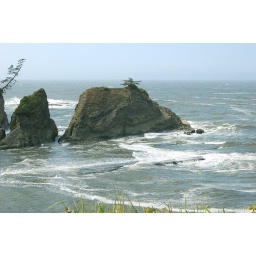
One little lonely tree by itself on a rock along the Southern Oregon coast.